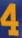
Number: 4